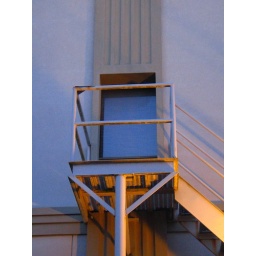
An elevated exit door from second floor of the Masonic Lodge in Humble, Texas.